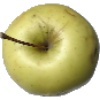
Label: Apple Golden 2